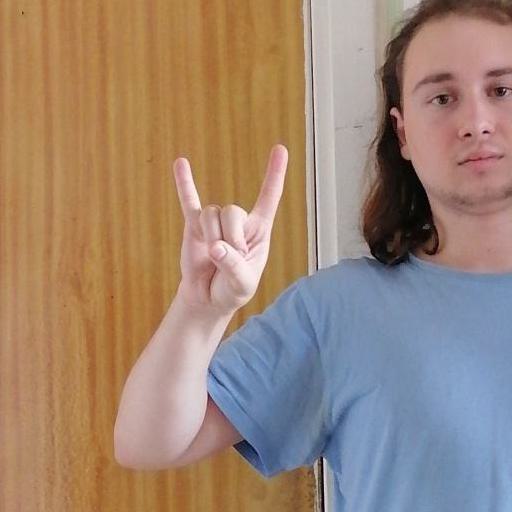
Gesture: rock